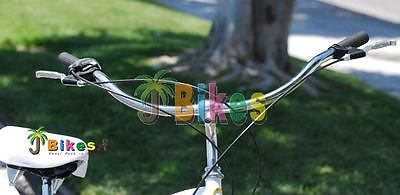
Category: bicycle